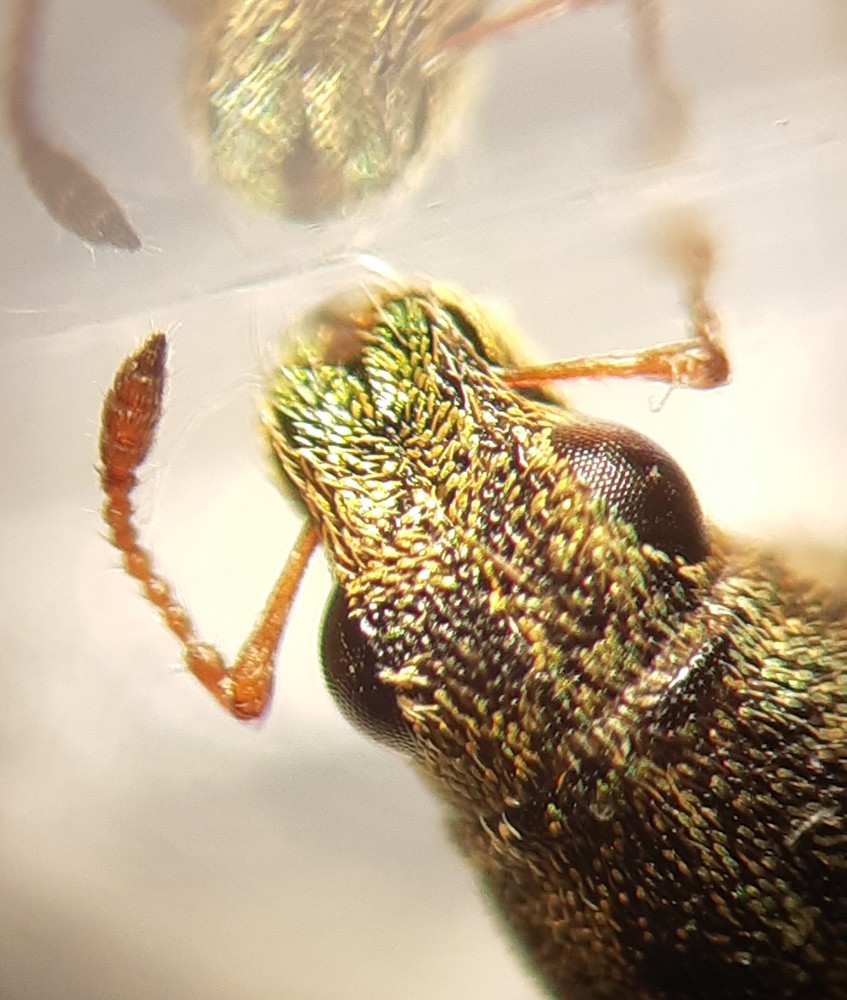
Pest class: pea_leaf_weevil